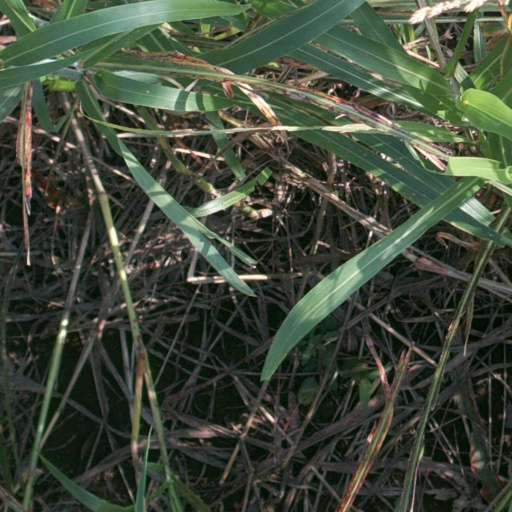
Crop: sorghum